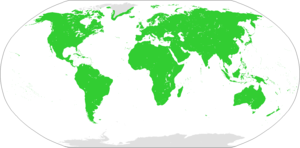
Homo sapiens, plus communément appelé « Homme moderne », « Homme », « Humain », ou « Être humain », est une espèce de primates originaire d'Afrique qui s'est aujourd'hui répandue et naturalisée sur l'ensemble de la planète hormis l'Antarctique. Il appartient à la famille des hominidés et est le seul représentant actuel du genre Homo, les autres espèces étant éteintes. Les plus anciens fossiles connus de cette espèce sont datés d'environ 300 000 ans.